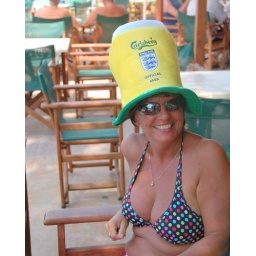
Yet another crazy hat gets passed around the bar - this time with a World Cup theme.